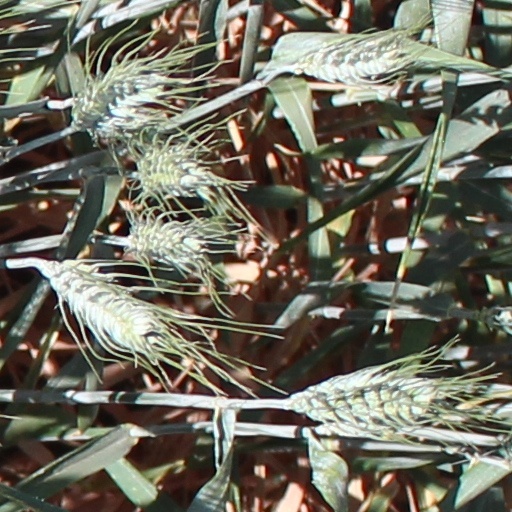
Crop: wheat